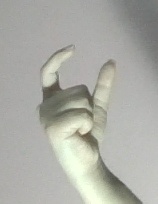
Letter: nun